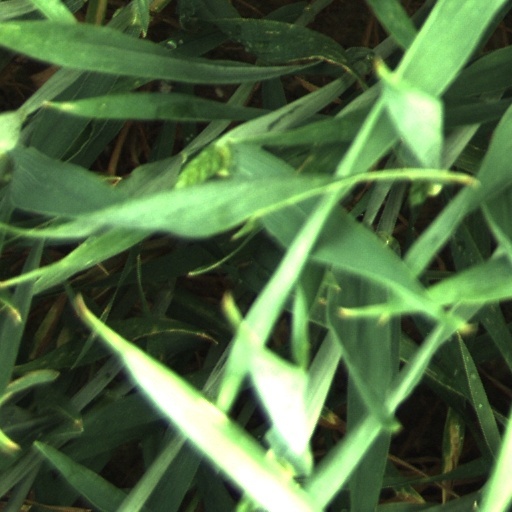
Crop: wheat